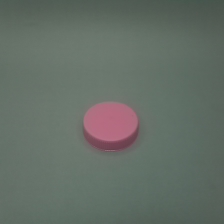
Color: red/orange/pink/fuchsia/brown
Cap type: standard cap